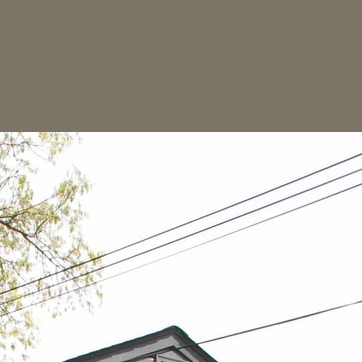
Material: sky